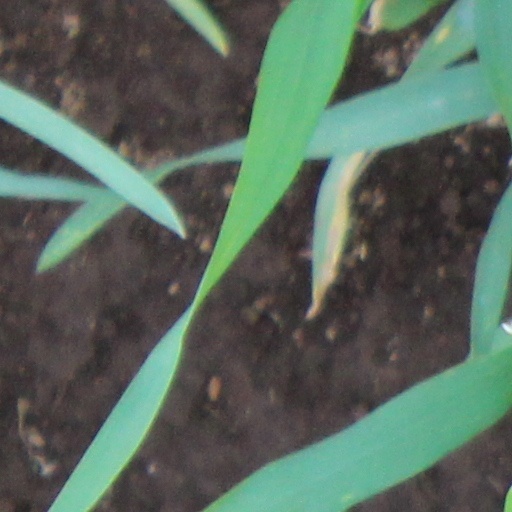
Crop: wheat